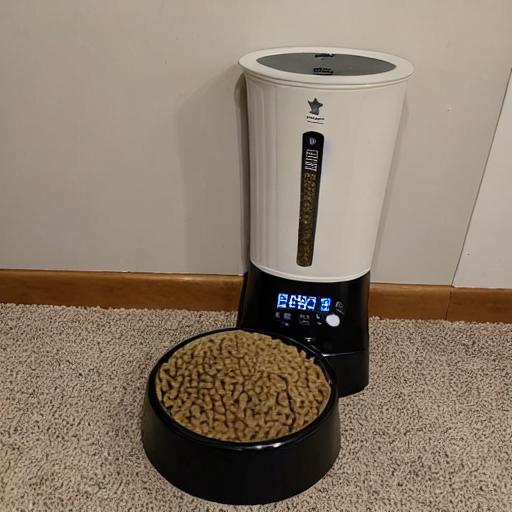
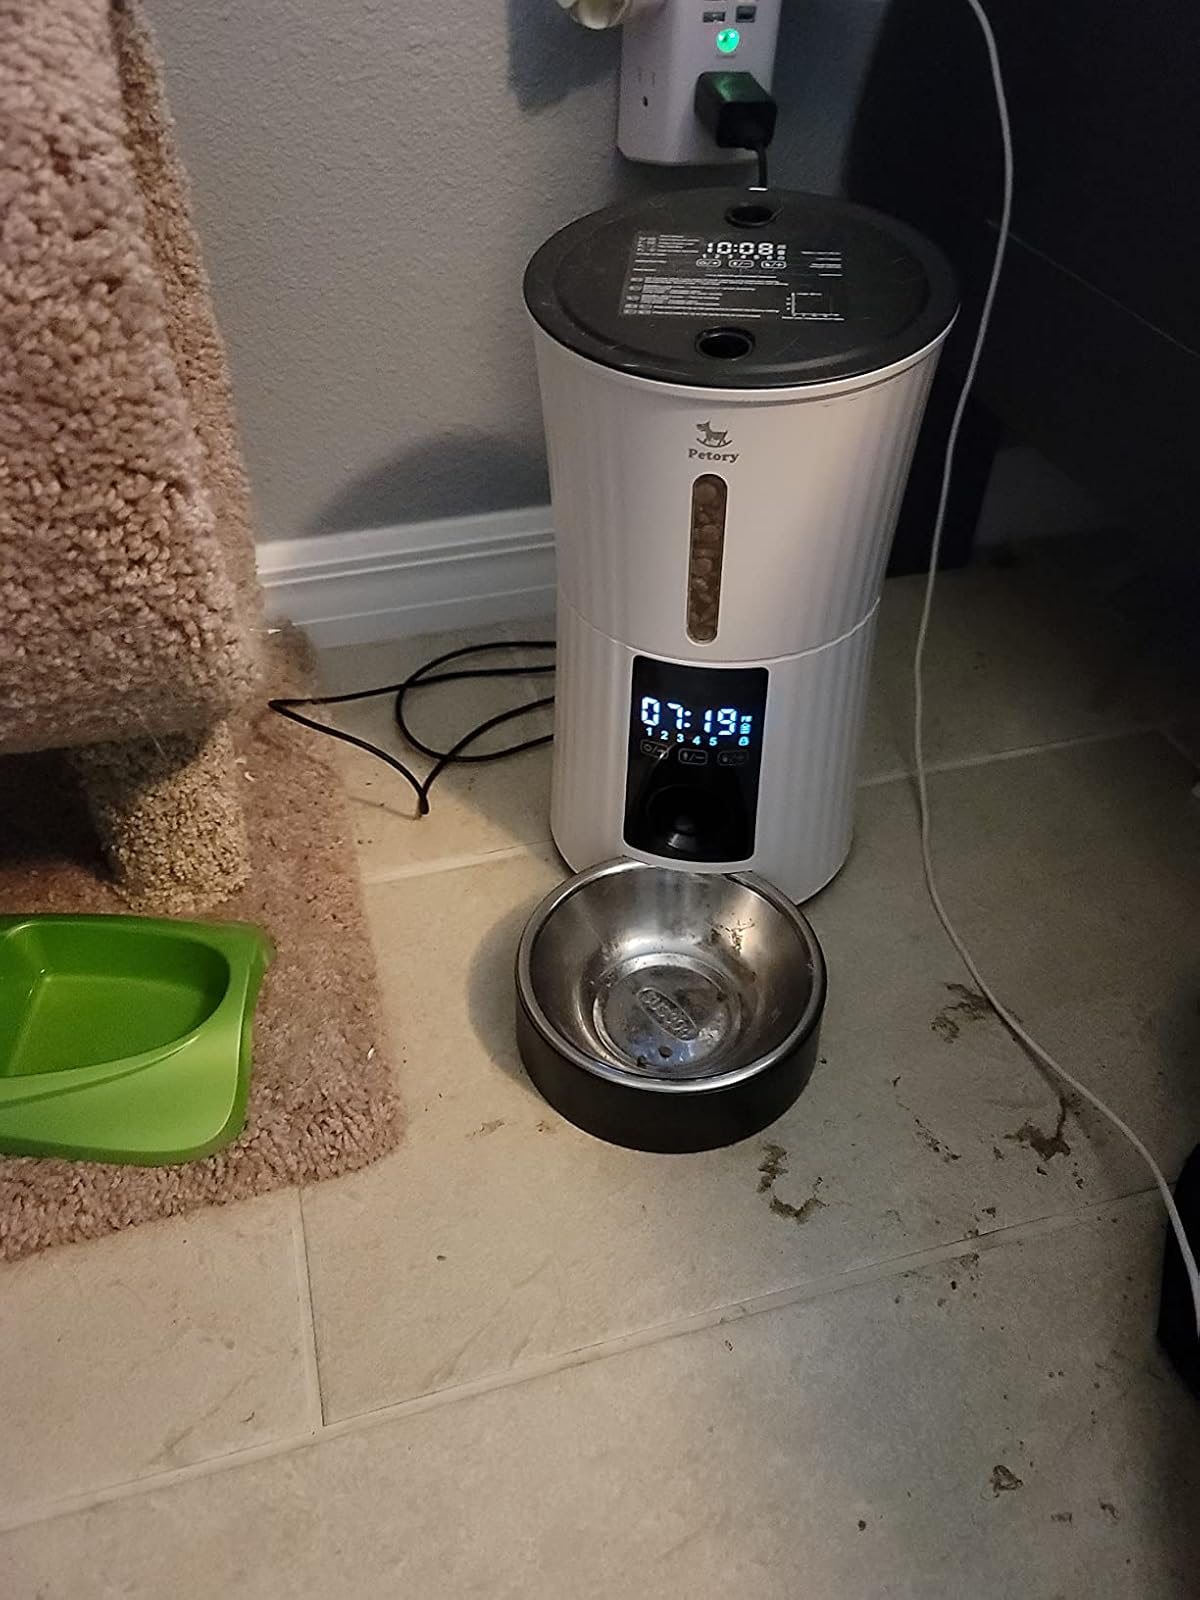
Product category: items_feeder
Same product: no